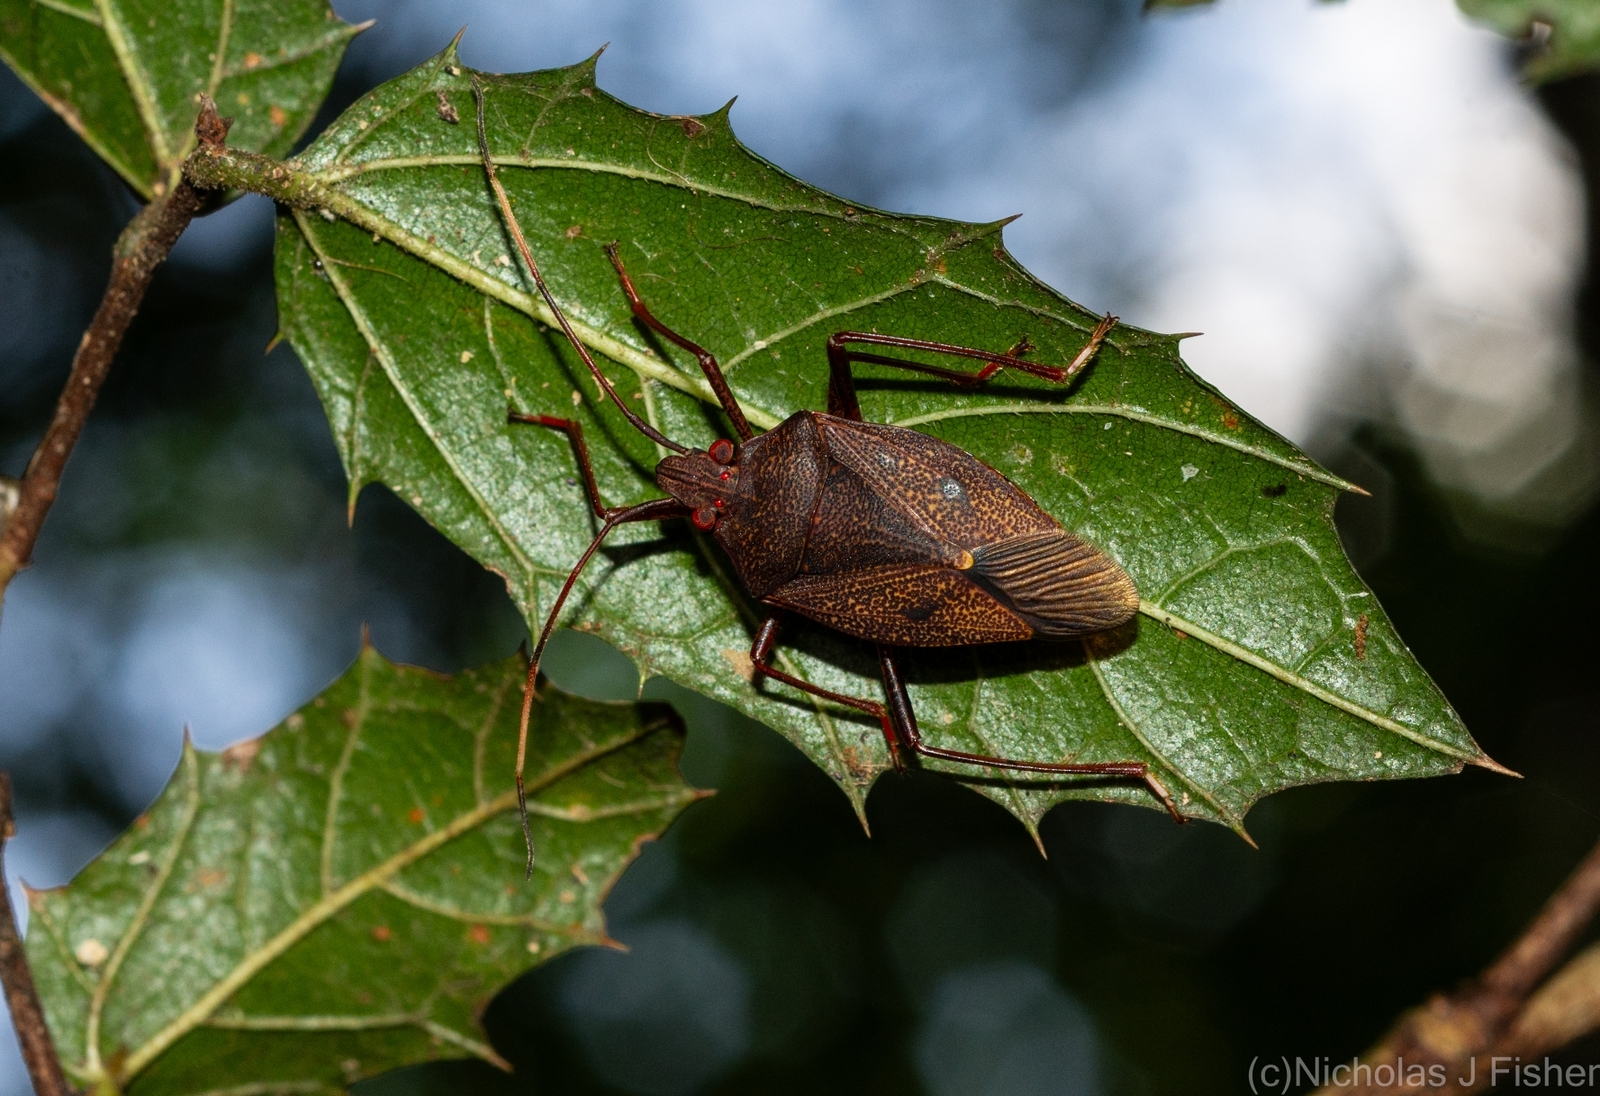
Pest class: stink_bug